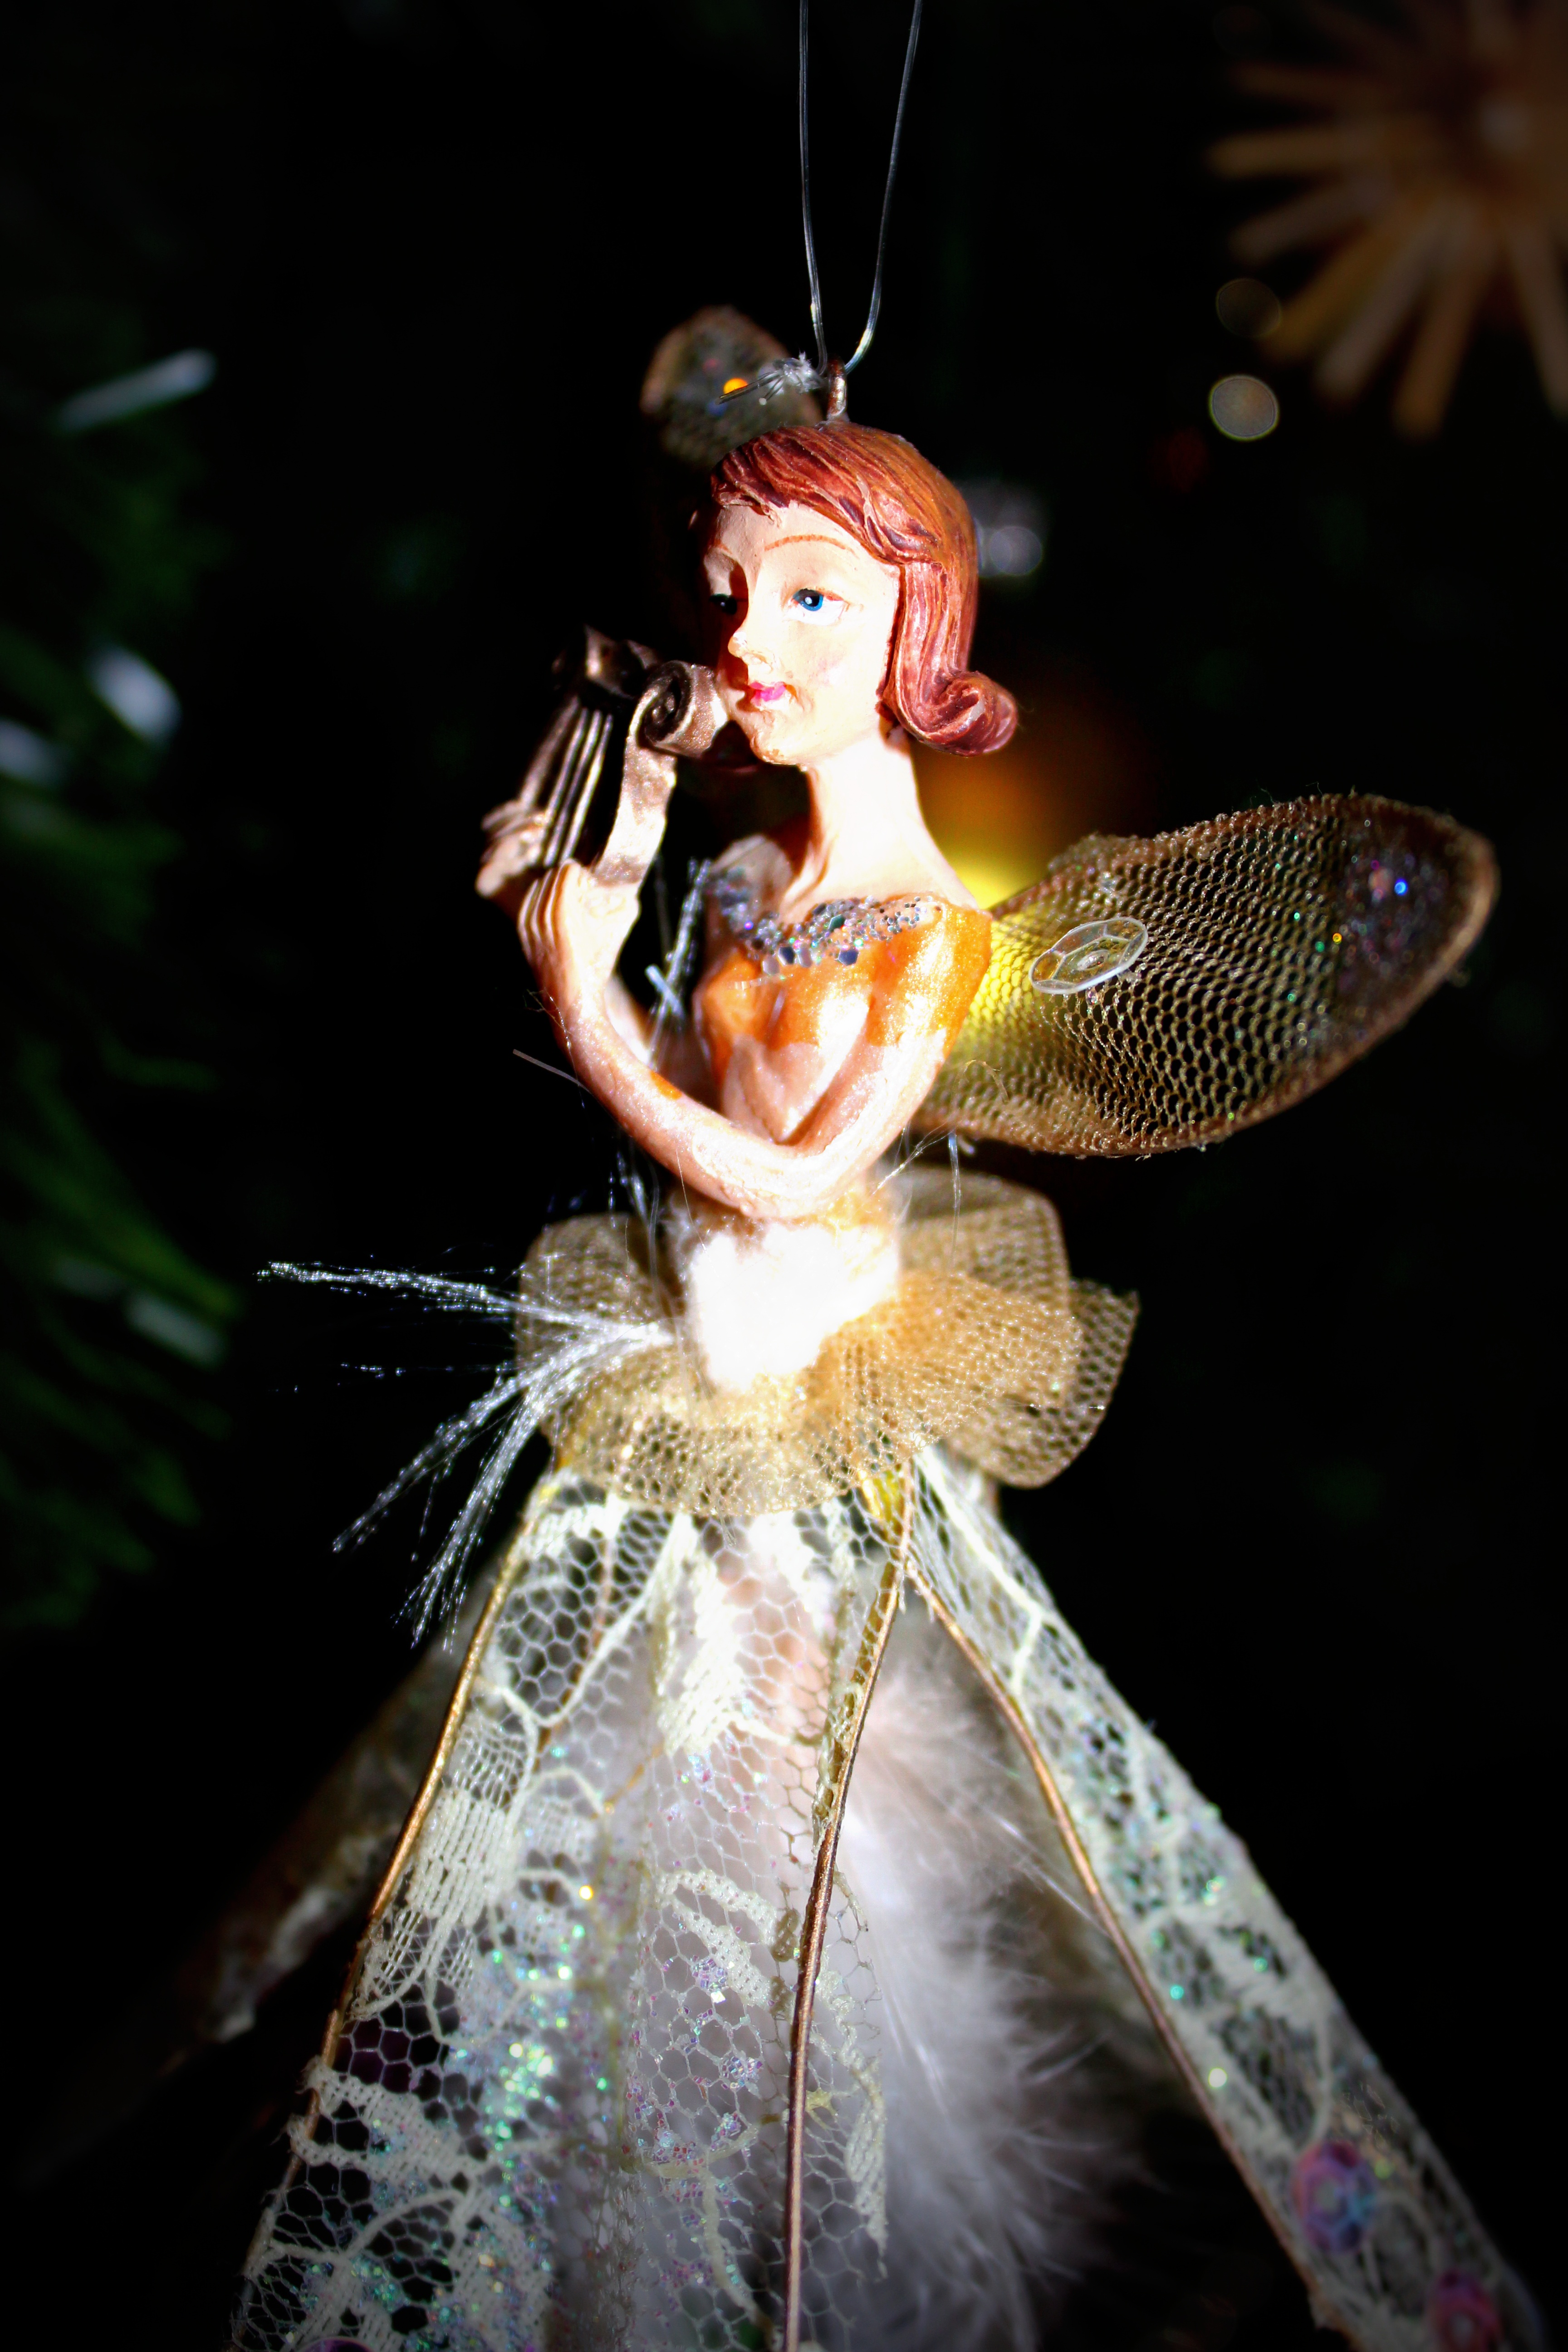
wing, white, flower, decoration, clothing, christmas, toy, deco, jewellery, angel, bright, costume, fairy, christmas eve, weihnachtsbaumschmuck, christmas ornaments, tree decorations, fictional character